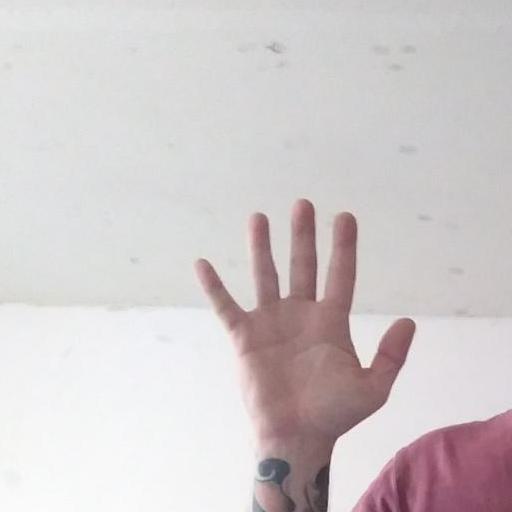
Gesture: palm